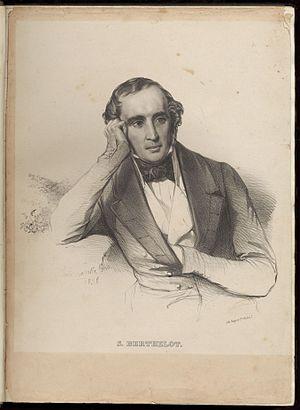
Sabin Berthelot était un naturaliste et ethnologue français. Il a été résident dans les îles Canaries une partie de sa vie, et coauteur de l’Histoire naturelle des îles Canaries avec Philip Barker Webb.